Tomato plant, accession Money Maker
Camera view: horizontal (90 deg, fisheye); turntable rotation: 0 degrees
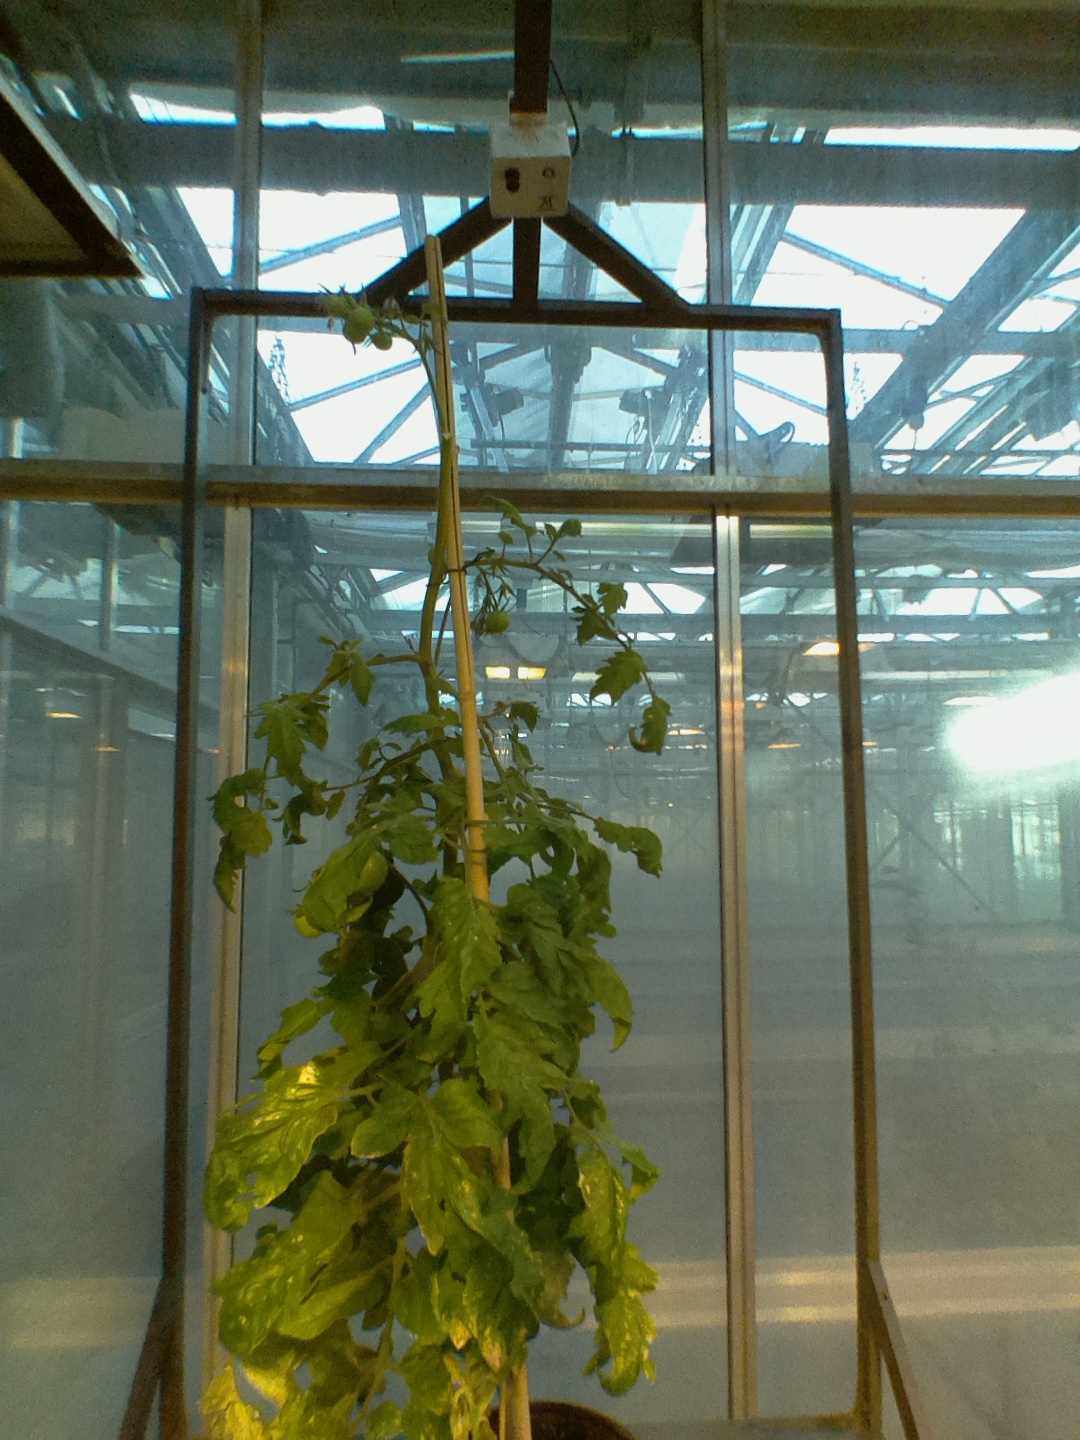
BBCH growth stage 78: 80% -90% of final fruit size